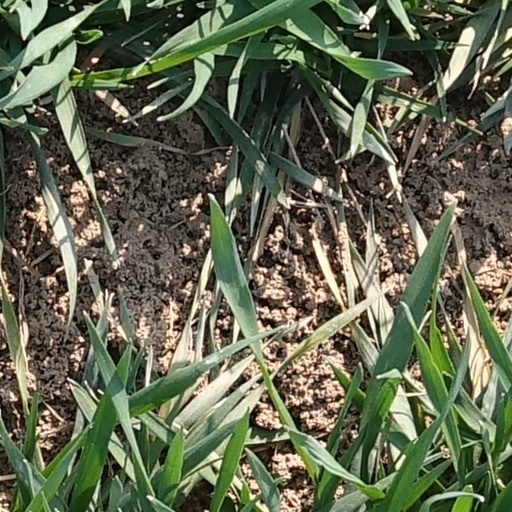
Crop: wheat